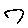
Label: 7